Antonios Georgantas

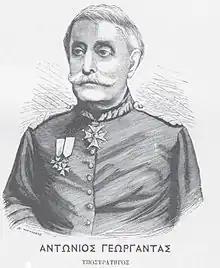
A portrait of Antonios Georgantas

Antonios Georgantas (1799 – 15 January 1884) was a Greek Major General and revolutionary of the Greek War of Independence.